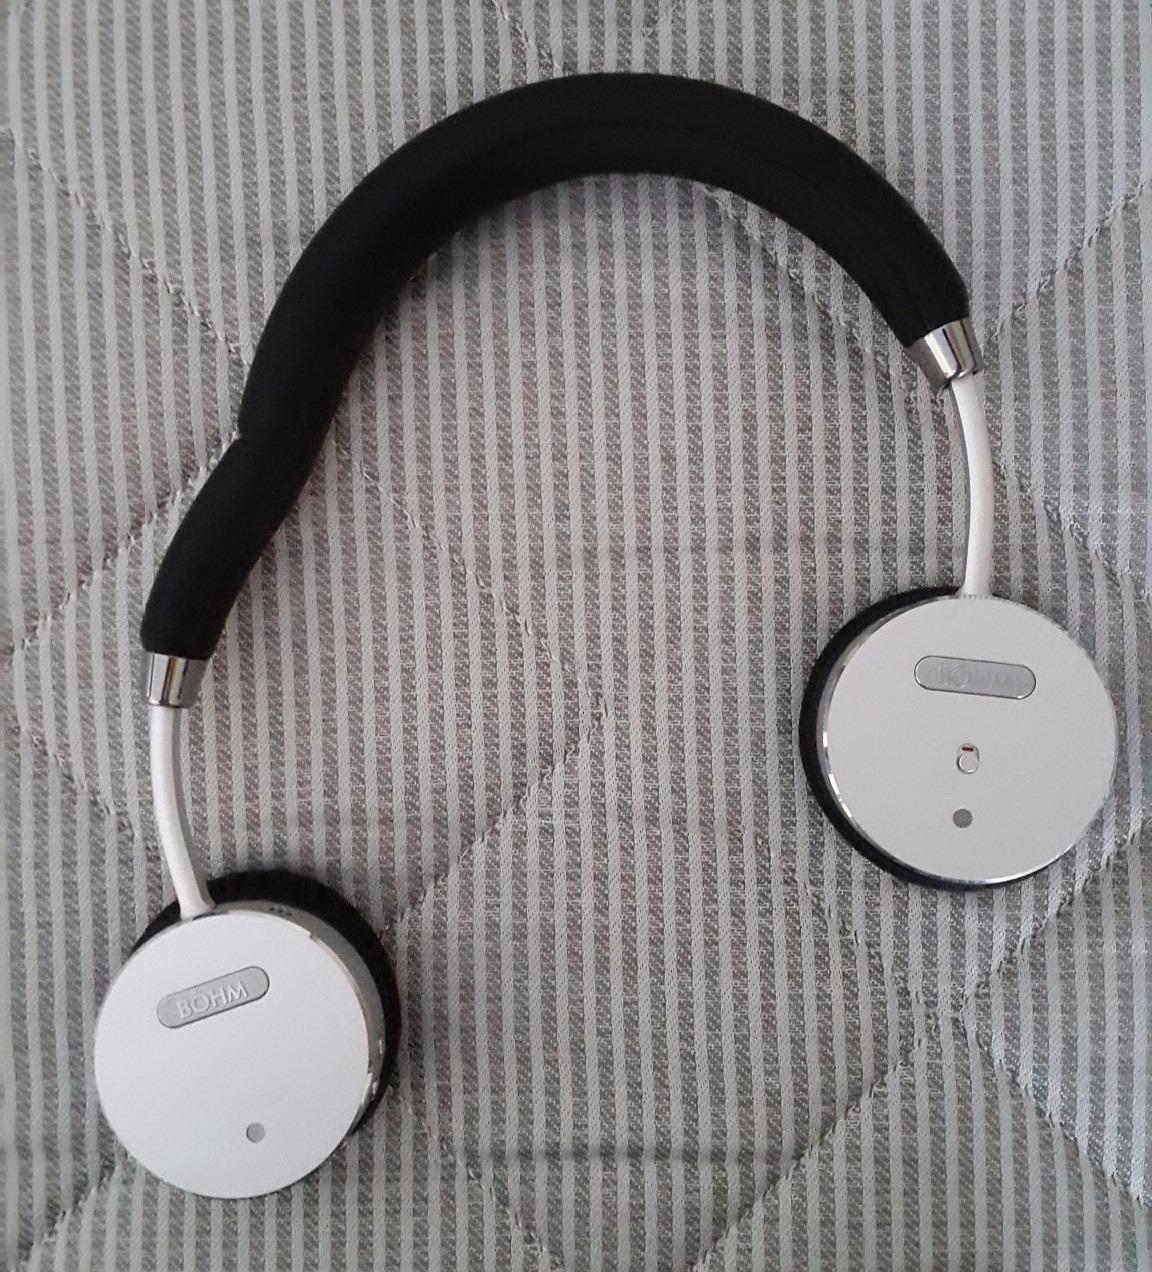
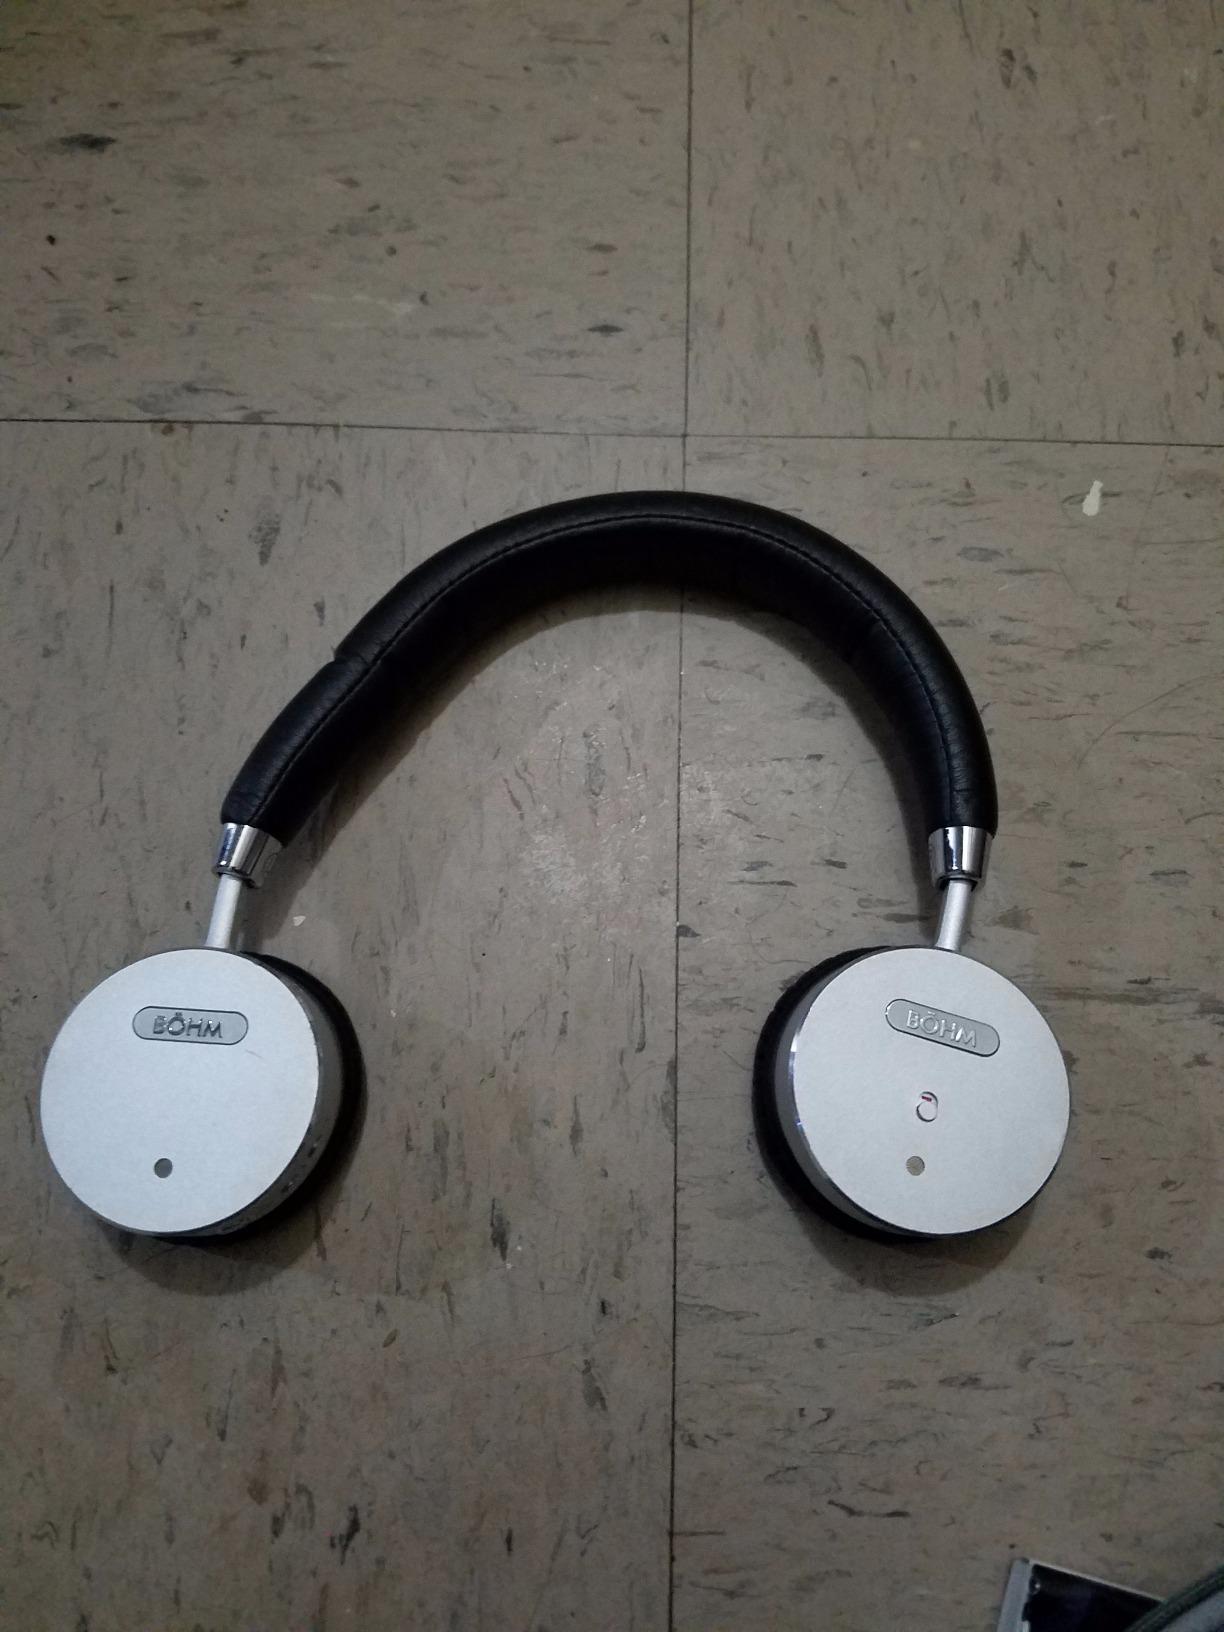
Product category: headphones
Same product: yes